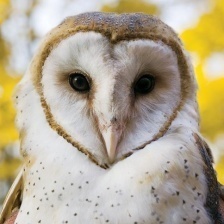
Species: BARN OWL
Scientific name: TYTO ALBA
ImageNet parent category: great_grey_owl